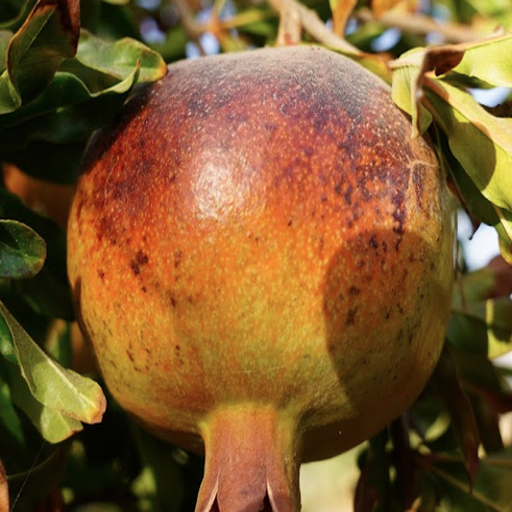
Label: Sunburn